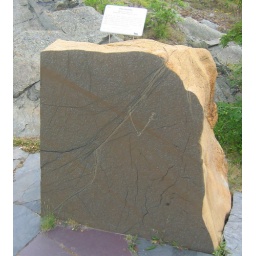
Perrolite Rock cross section Signal Hill Newfoundland - Michael Anderson's picture in our Bedroom is from this rock